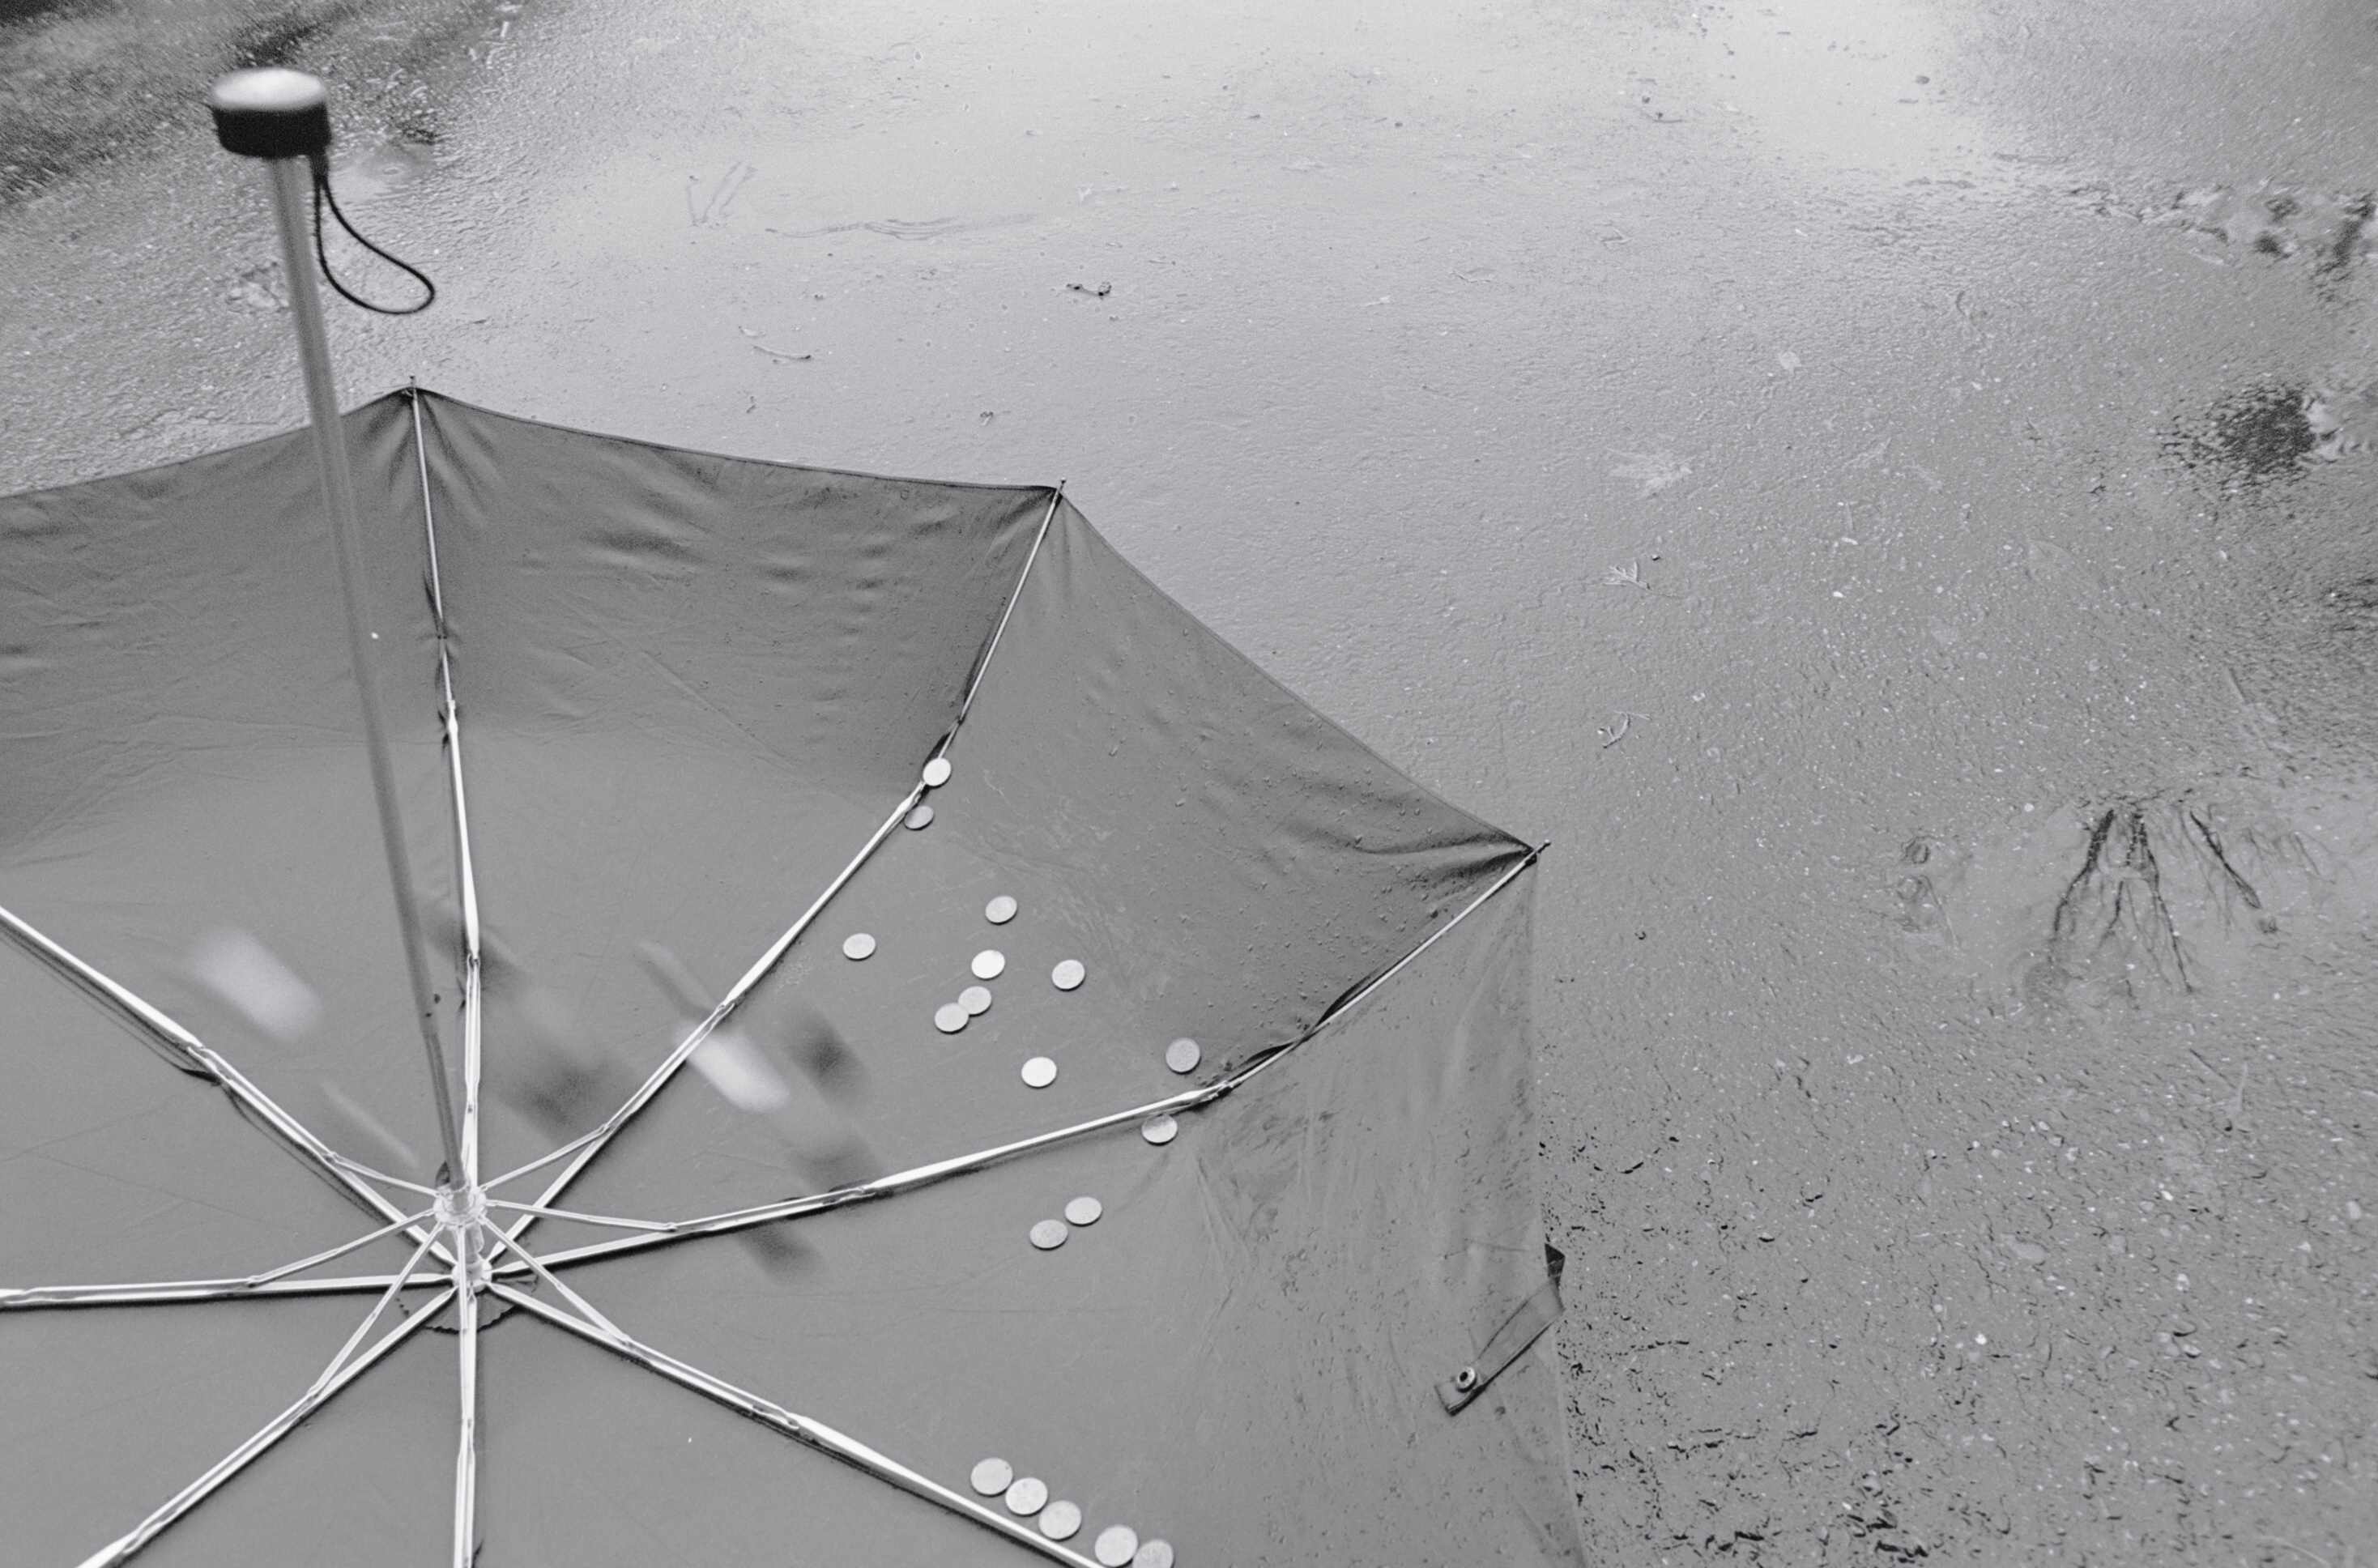
wing, black and white, white, rain, wind, line, umbrella, weather, monochrome, circle, canonae1, symmetry, shape, coins, pennies, ilfordxp2400, freezing, monochrome photography, fashion accessory